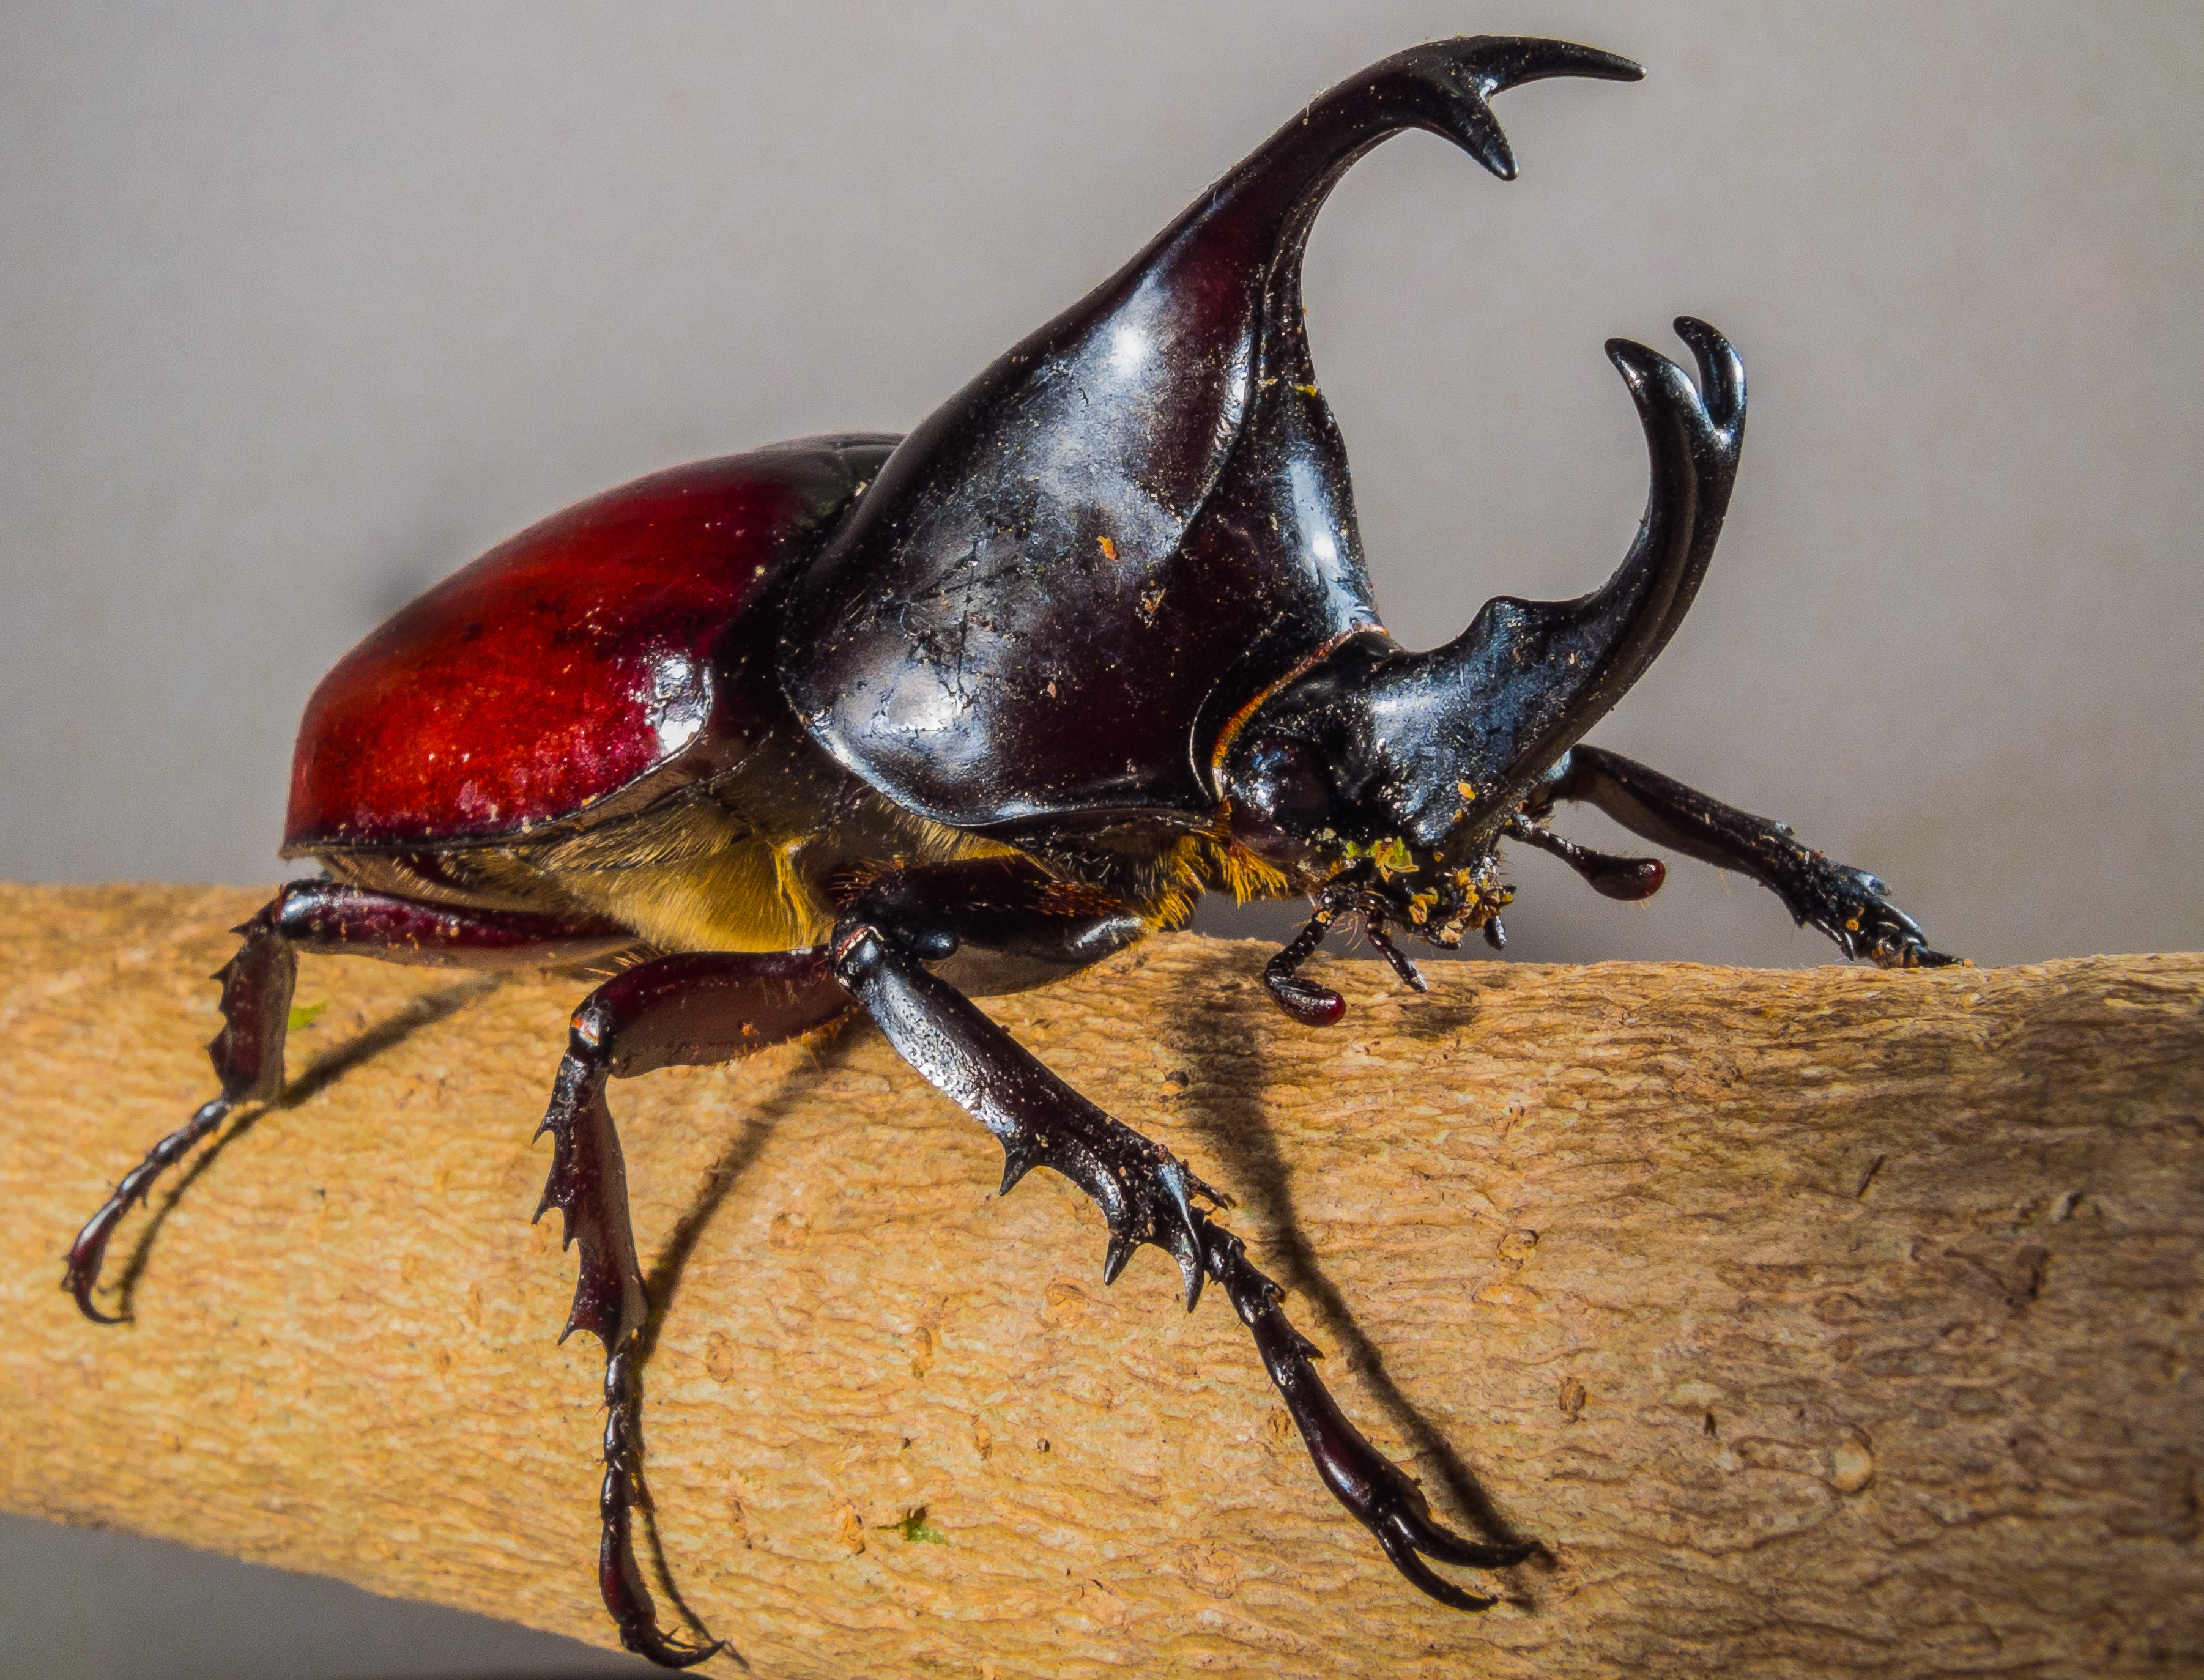
insect, fauna, invertebrate, close up, beetle, macro photography, arthropod, rhinoceros beetle, tropical beetles, scarabs, riesenkaefer, japanese rhinoceros beetle